Emigration

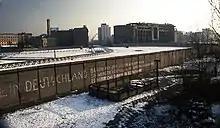
East Germany erected the Berlin Wall to prevent emigration westward.

Some countries restrict the ability of their citizens to emigrate to other countries. After 1668, the Qing Emperor banned Han Chinese migration to Manchuria. In 1681, the emperor ordered construction of the Willow Palisade, a barrier beyond which the Chinese were prohibited from encroaching on Manchu and Mongol lands.